Ludwig Ganghofer

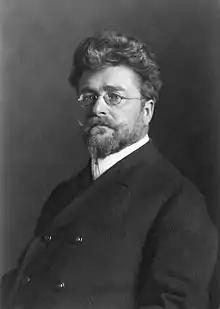

Ludwig Ganghofer (7 July 1855 – 24 July 1920) was a German writer. He has been called the "most-adapted author in the history of German cinema", as many of his novels were turned into films.